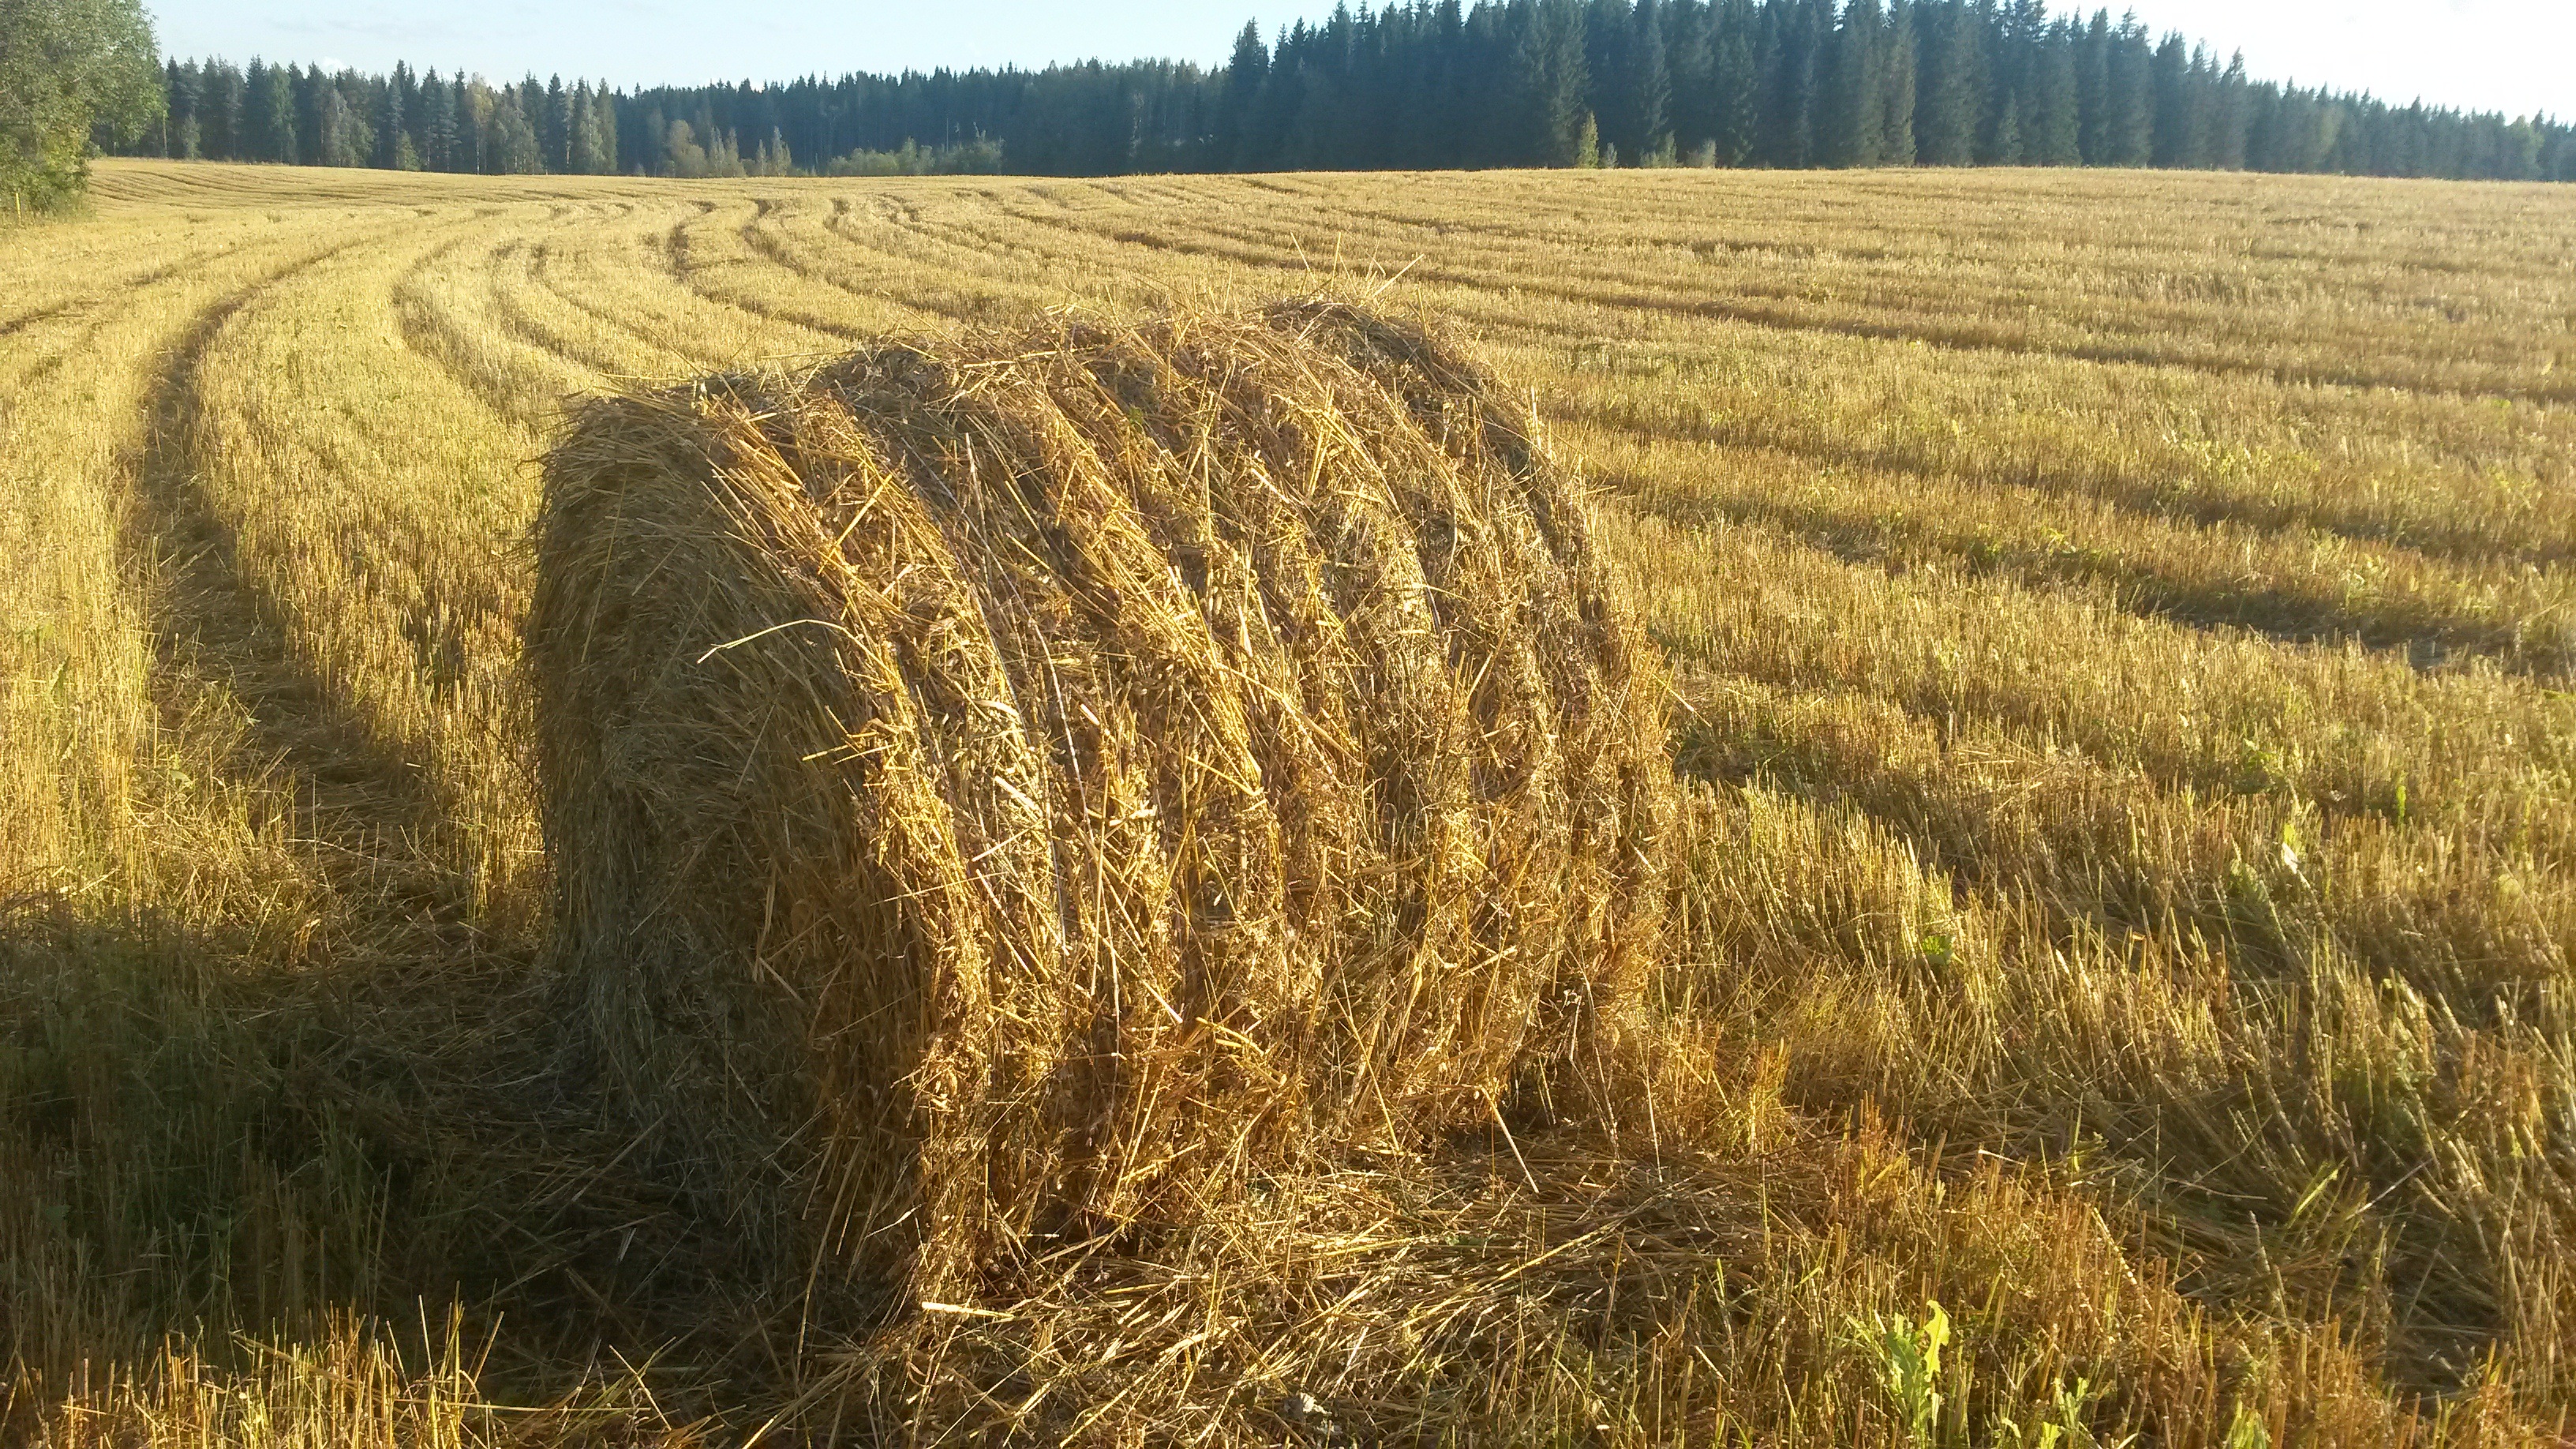
plant, field, wheat, prairie, food, crop, pasture, soil, agriculture, straw bale, grassland, straw, august, flowering plant, grass family, land plant